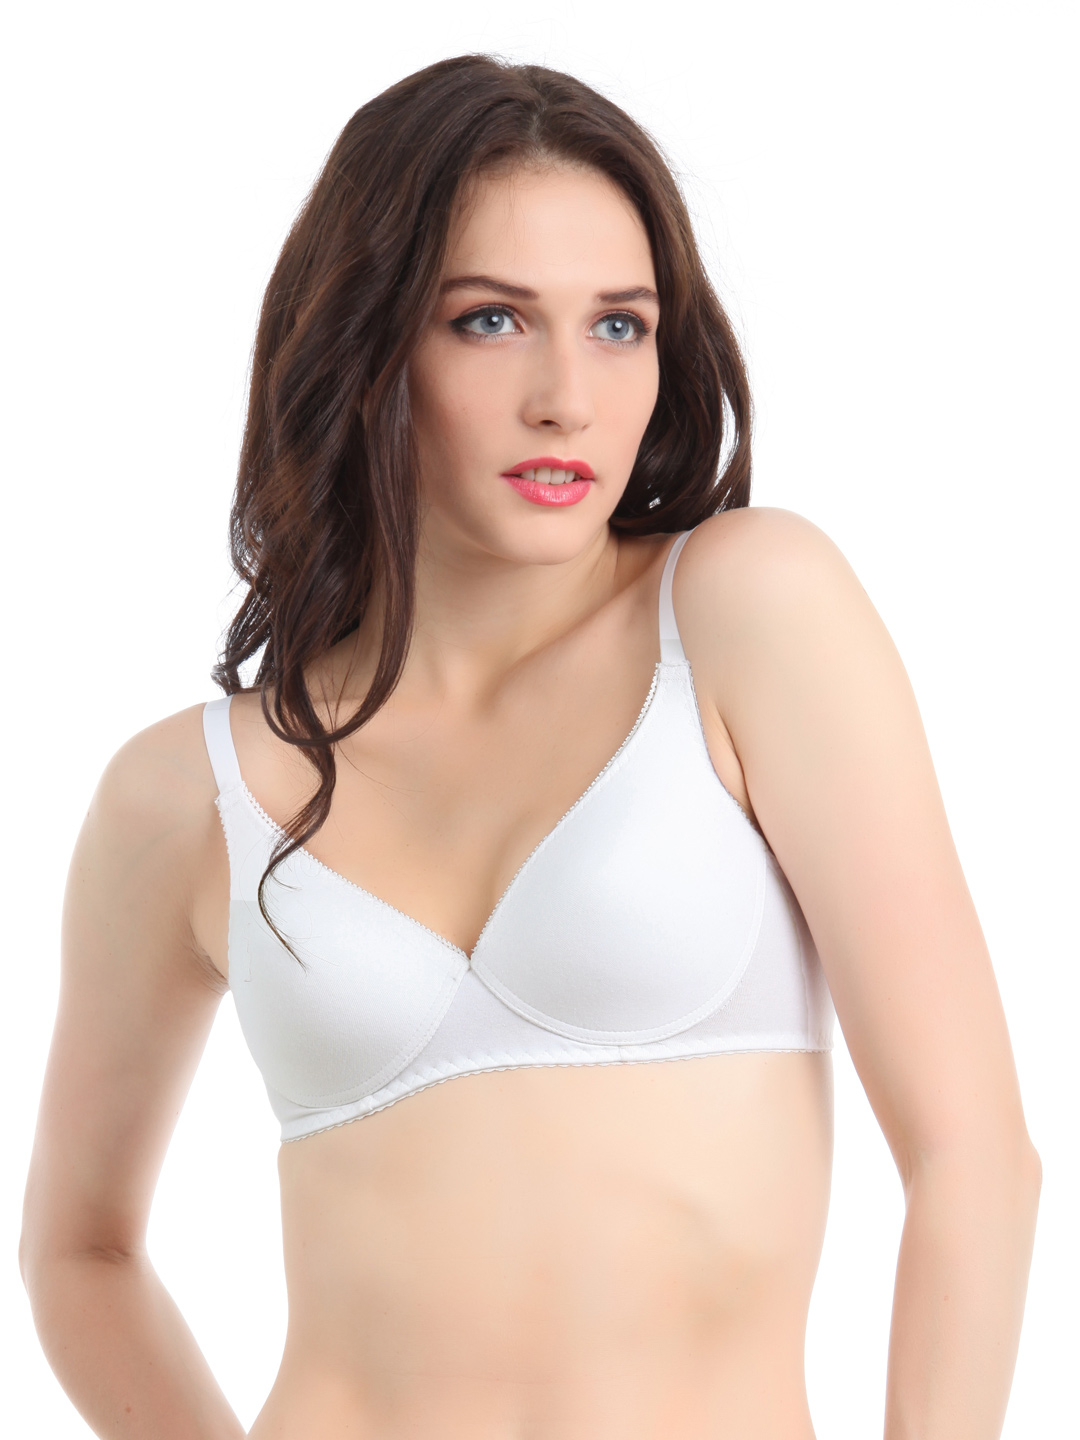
Enamor Women Smooth White Bra
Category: Apparel / Innerwear / Bra
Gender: Women
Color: White
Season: Summer 2014
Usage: Casual